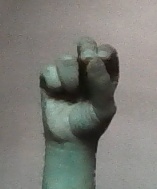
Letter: gaaf